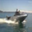
Label: ship